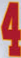
Number: 4